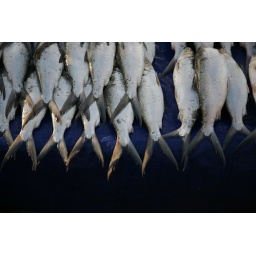
Shots of fish at the market in Kota Kinabalu.